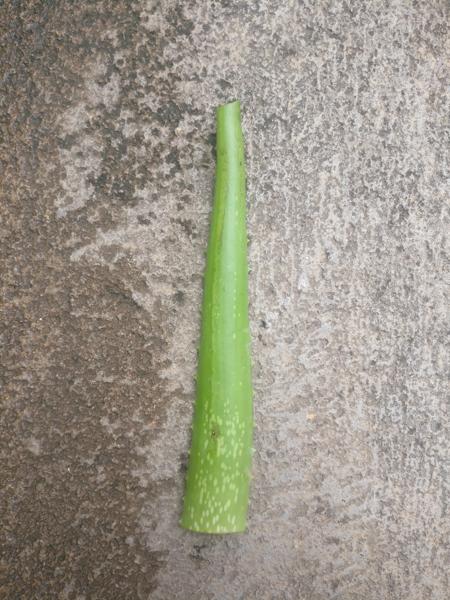
Plant: Aloevera